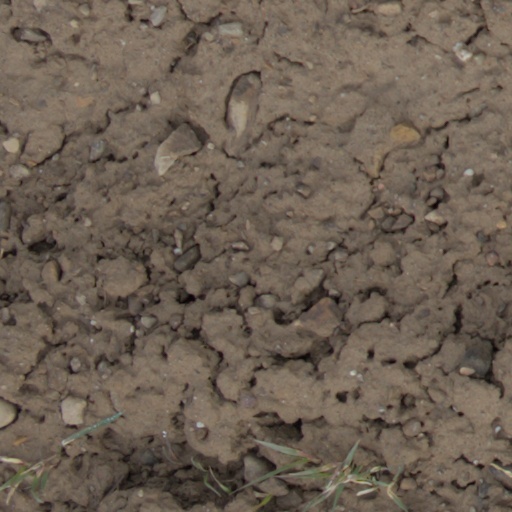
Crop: wheat